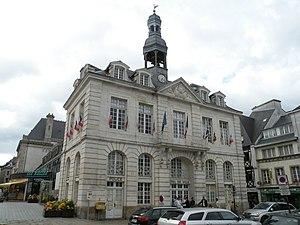
L'hôtel de ville d'Auray, construit en 1782. Inscription MH par arrêté du 11 octobre 1963.
L'hôtel de ville d'Auray est un édifice public accueillant l'administration municipale de la ville d'Auray, dans le Morbihan.
Cet article recense les monuments historiques d'Auray, en France.
Auray [oʁɛ] est une commune française située dans le département du Morbihan, en région Bretagne.